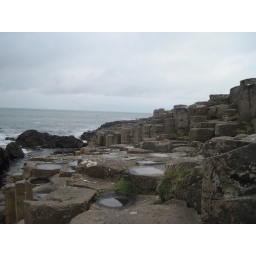
Tuesday, April 5 in Northern Ireland. County Antrim, Bushmill's Distillery, the Giant's Causeway and the coast of Northern Ireland by bus